William Aberhart

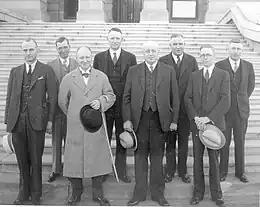
Aberhart and his cabinet in 1935

The Social Credit Party won the 1935 provincial election by a landslide with over 54% of the popular vote and all but seven of the 63 seats in the legislature.